Pope Pius X

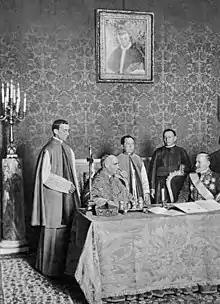
Monsignor Eugenio Pacelli at left and Cardinal Secretary Rafael Merry del Val at the signing ceremony of the "Serbian concordat" during the pontificate of Pius X, dated 24 June 1914

In his 1905 letter "Acerbo nimis", Pius X mandated the establishment of the Confraternity of Christian Doctrine (catechism class) in every parish in the world, and he extolled cathetical training as a method of religious teaching.